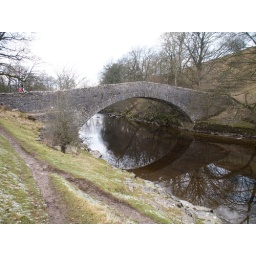
Packhorse bridge over the river Ribble at Stainforth